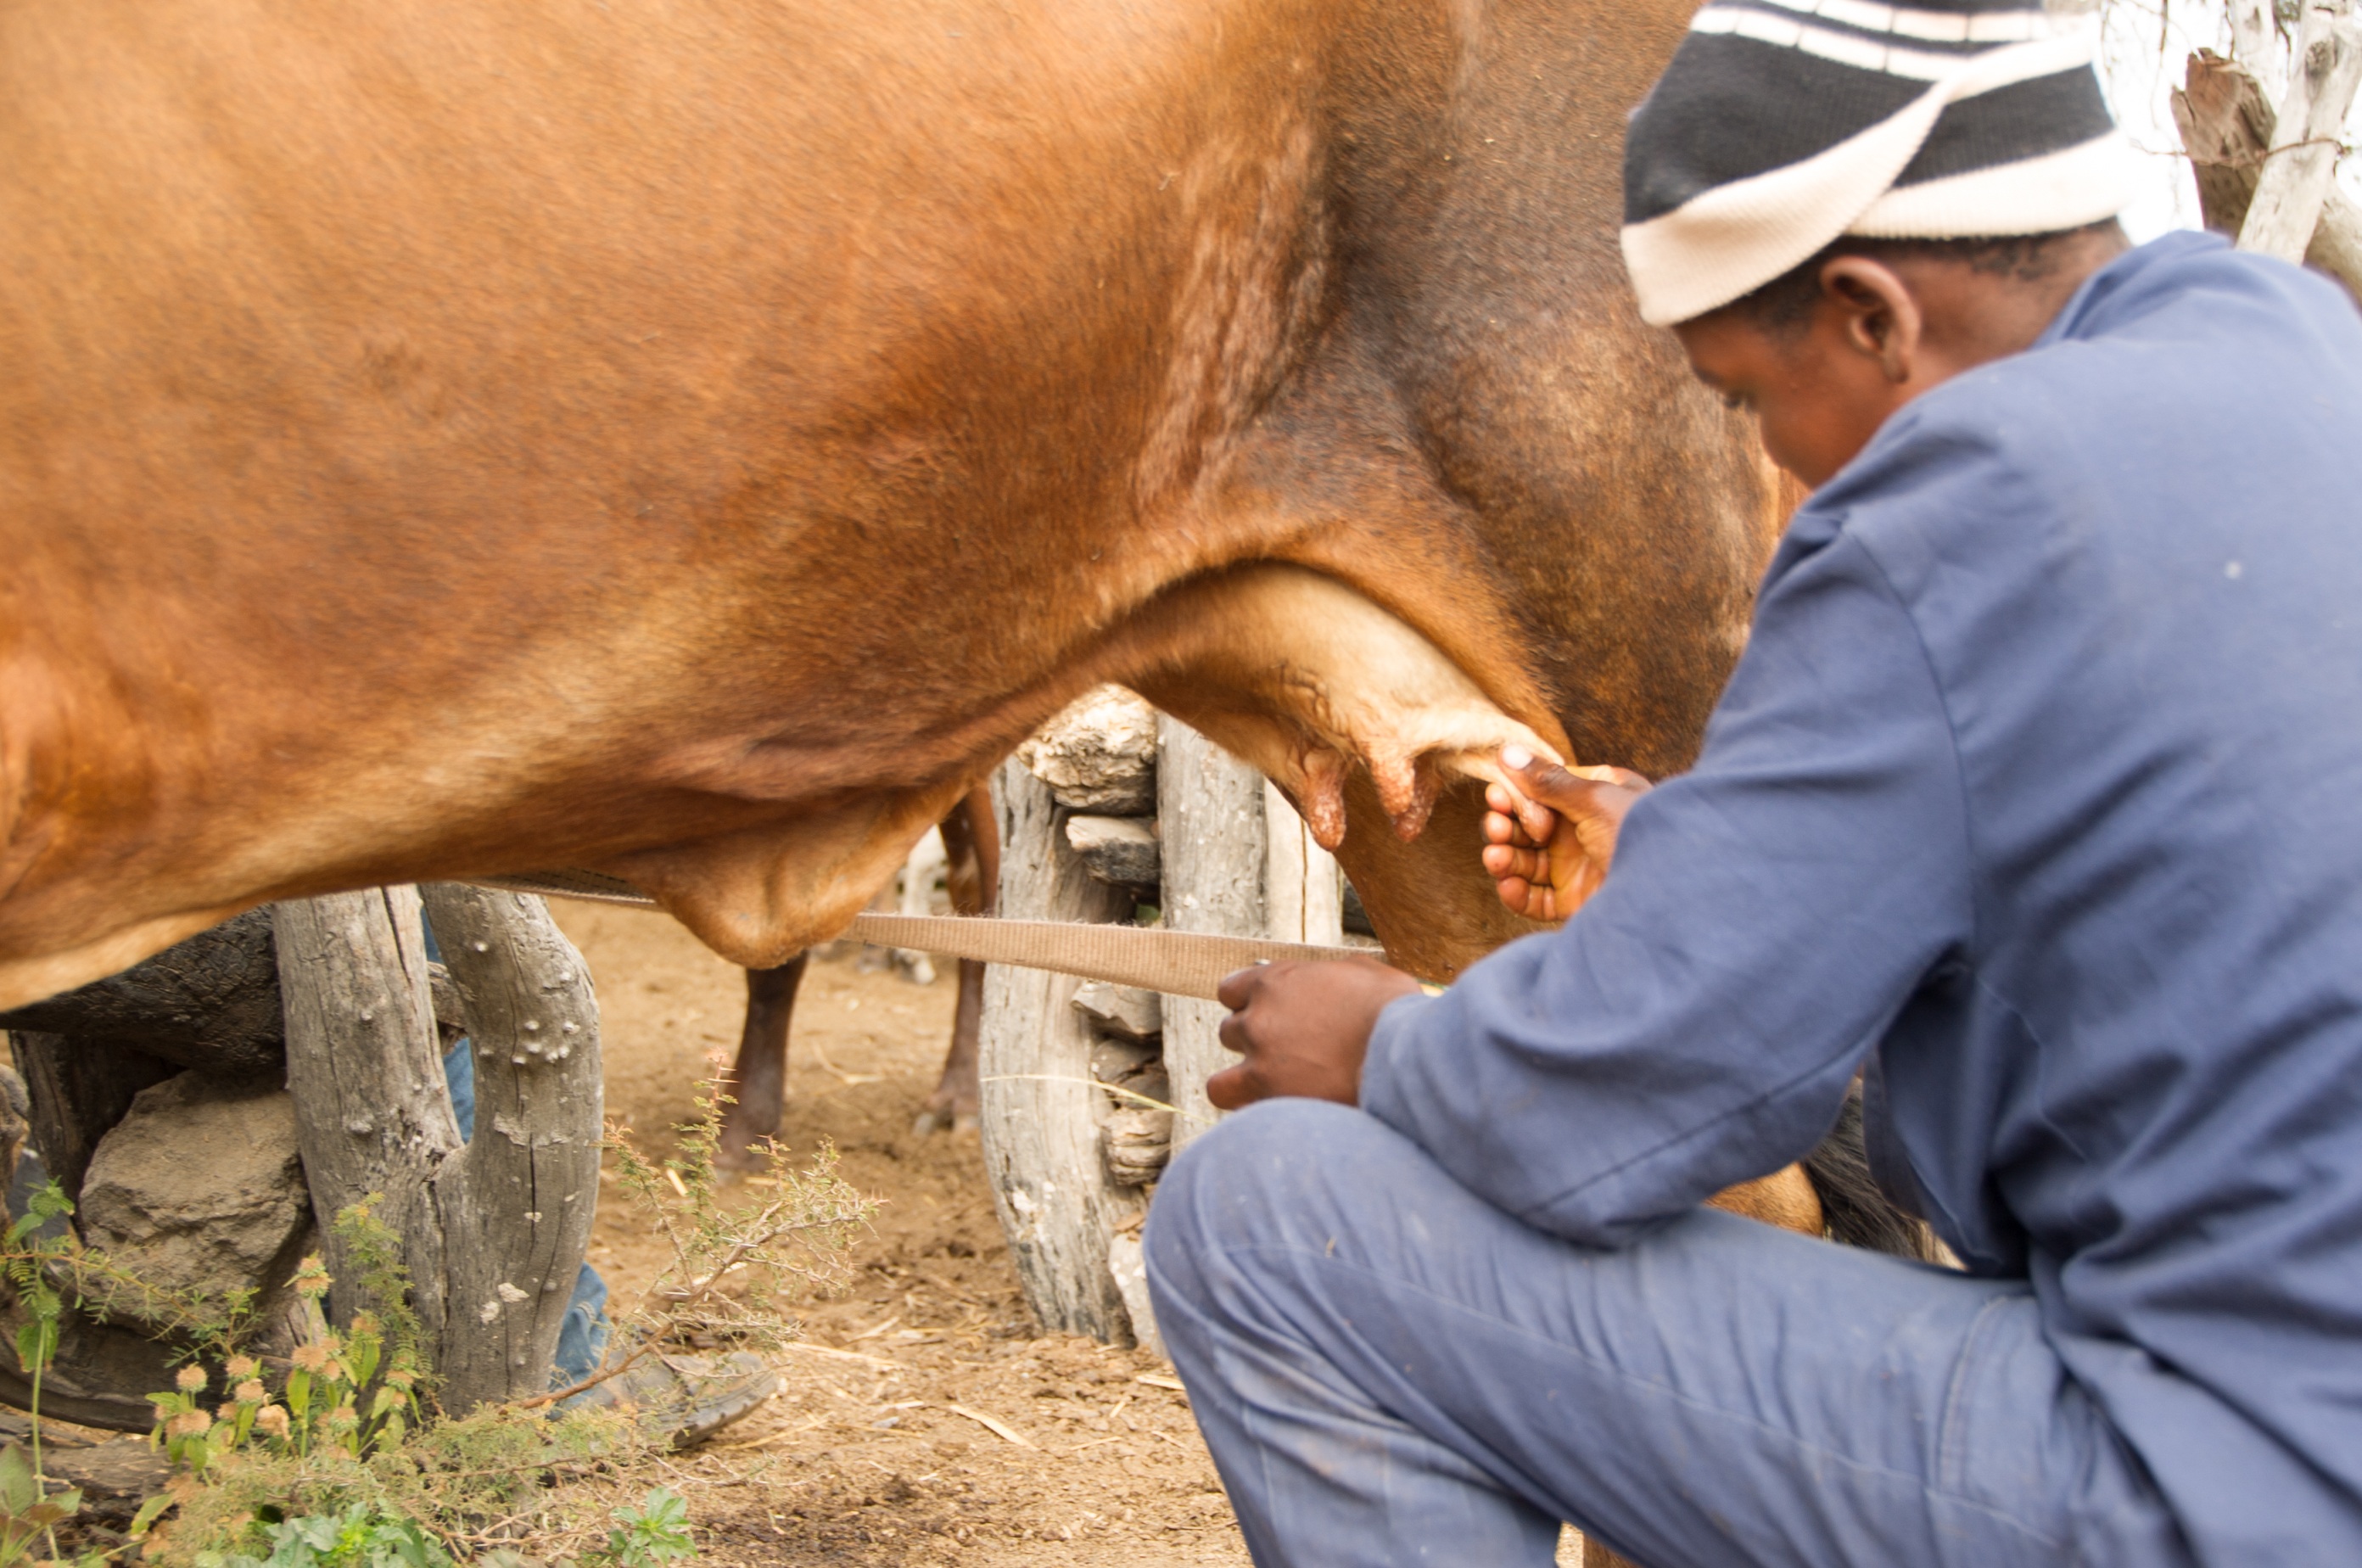
animal, rural, cow, cattle, farming, livestock, mammal, agriculture, milk, beef, bull, domestic, milking, farm animals, dairy cow, cattle like mammal